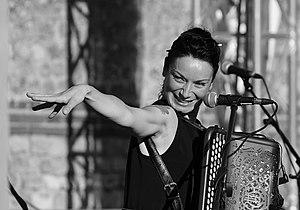
en concert à Reims.
Délinquante ou Les Délinquante est le nom d'un duo de chanteuses françaises, Céline Ribaud et Claire Bernardot, originaires de la ville d'Albi dans le département du Tarn. Le groupe qui couvre une palette musicale très large s'est formé en 2005.